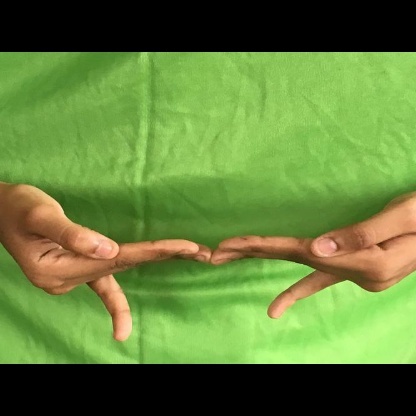
Mudra: Khatva